Macfarlane Burnet Medal and Lecture

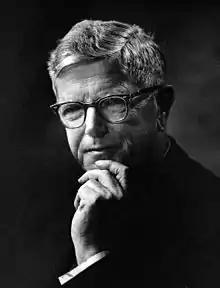
Sir Frank Macfarlane Burnet

The Macfarlane Burnet Medal and Lecture is a biennial award given by the Australian Academy of Science to recognise outstanding scientific research in the biological sciences.